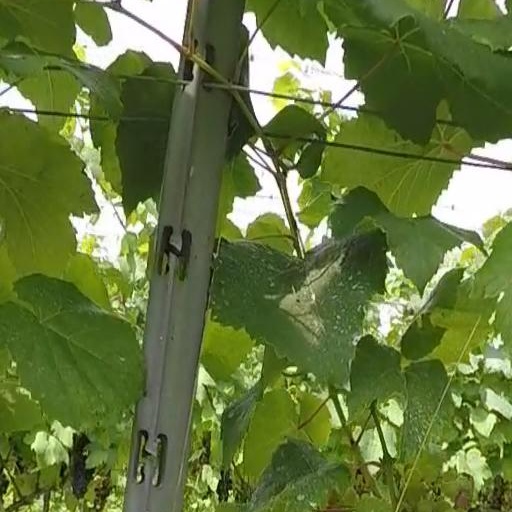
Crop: grape